Dairy cattle

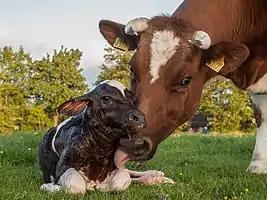
A cow with her newborn calf

To maintain lactation, a dairy cow must be bred and produce calves. Depending on market conditions, the cow may be bred with a "dairy bull" or a "beef bull." Female calves (heifers) with dairy breeding may be kept as replacement cows for the dairy herd. If a replacement cow turns out to be a substandard producer of milk, she then goes to market and can be slaughtered for beef. Male calves can either be used later as a breeding bull or sold and used for veal or beef. Dairy farmers usually begin breeding or artificially inseminating heifers around 13 months of age. A cow's gestation period is about nine months. Newborn calves are separated from their mothers quickly, usually within three days, as the mother/calf bond intensifies over time and delayed separation can cause extreme stress on both cow and calf.